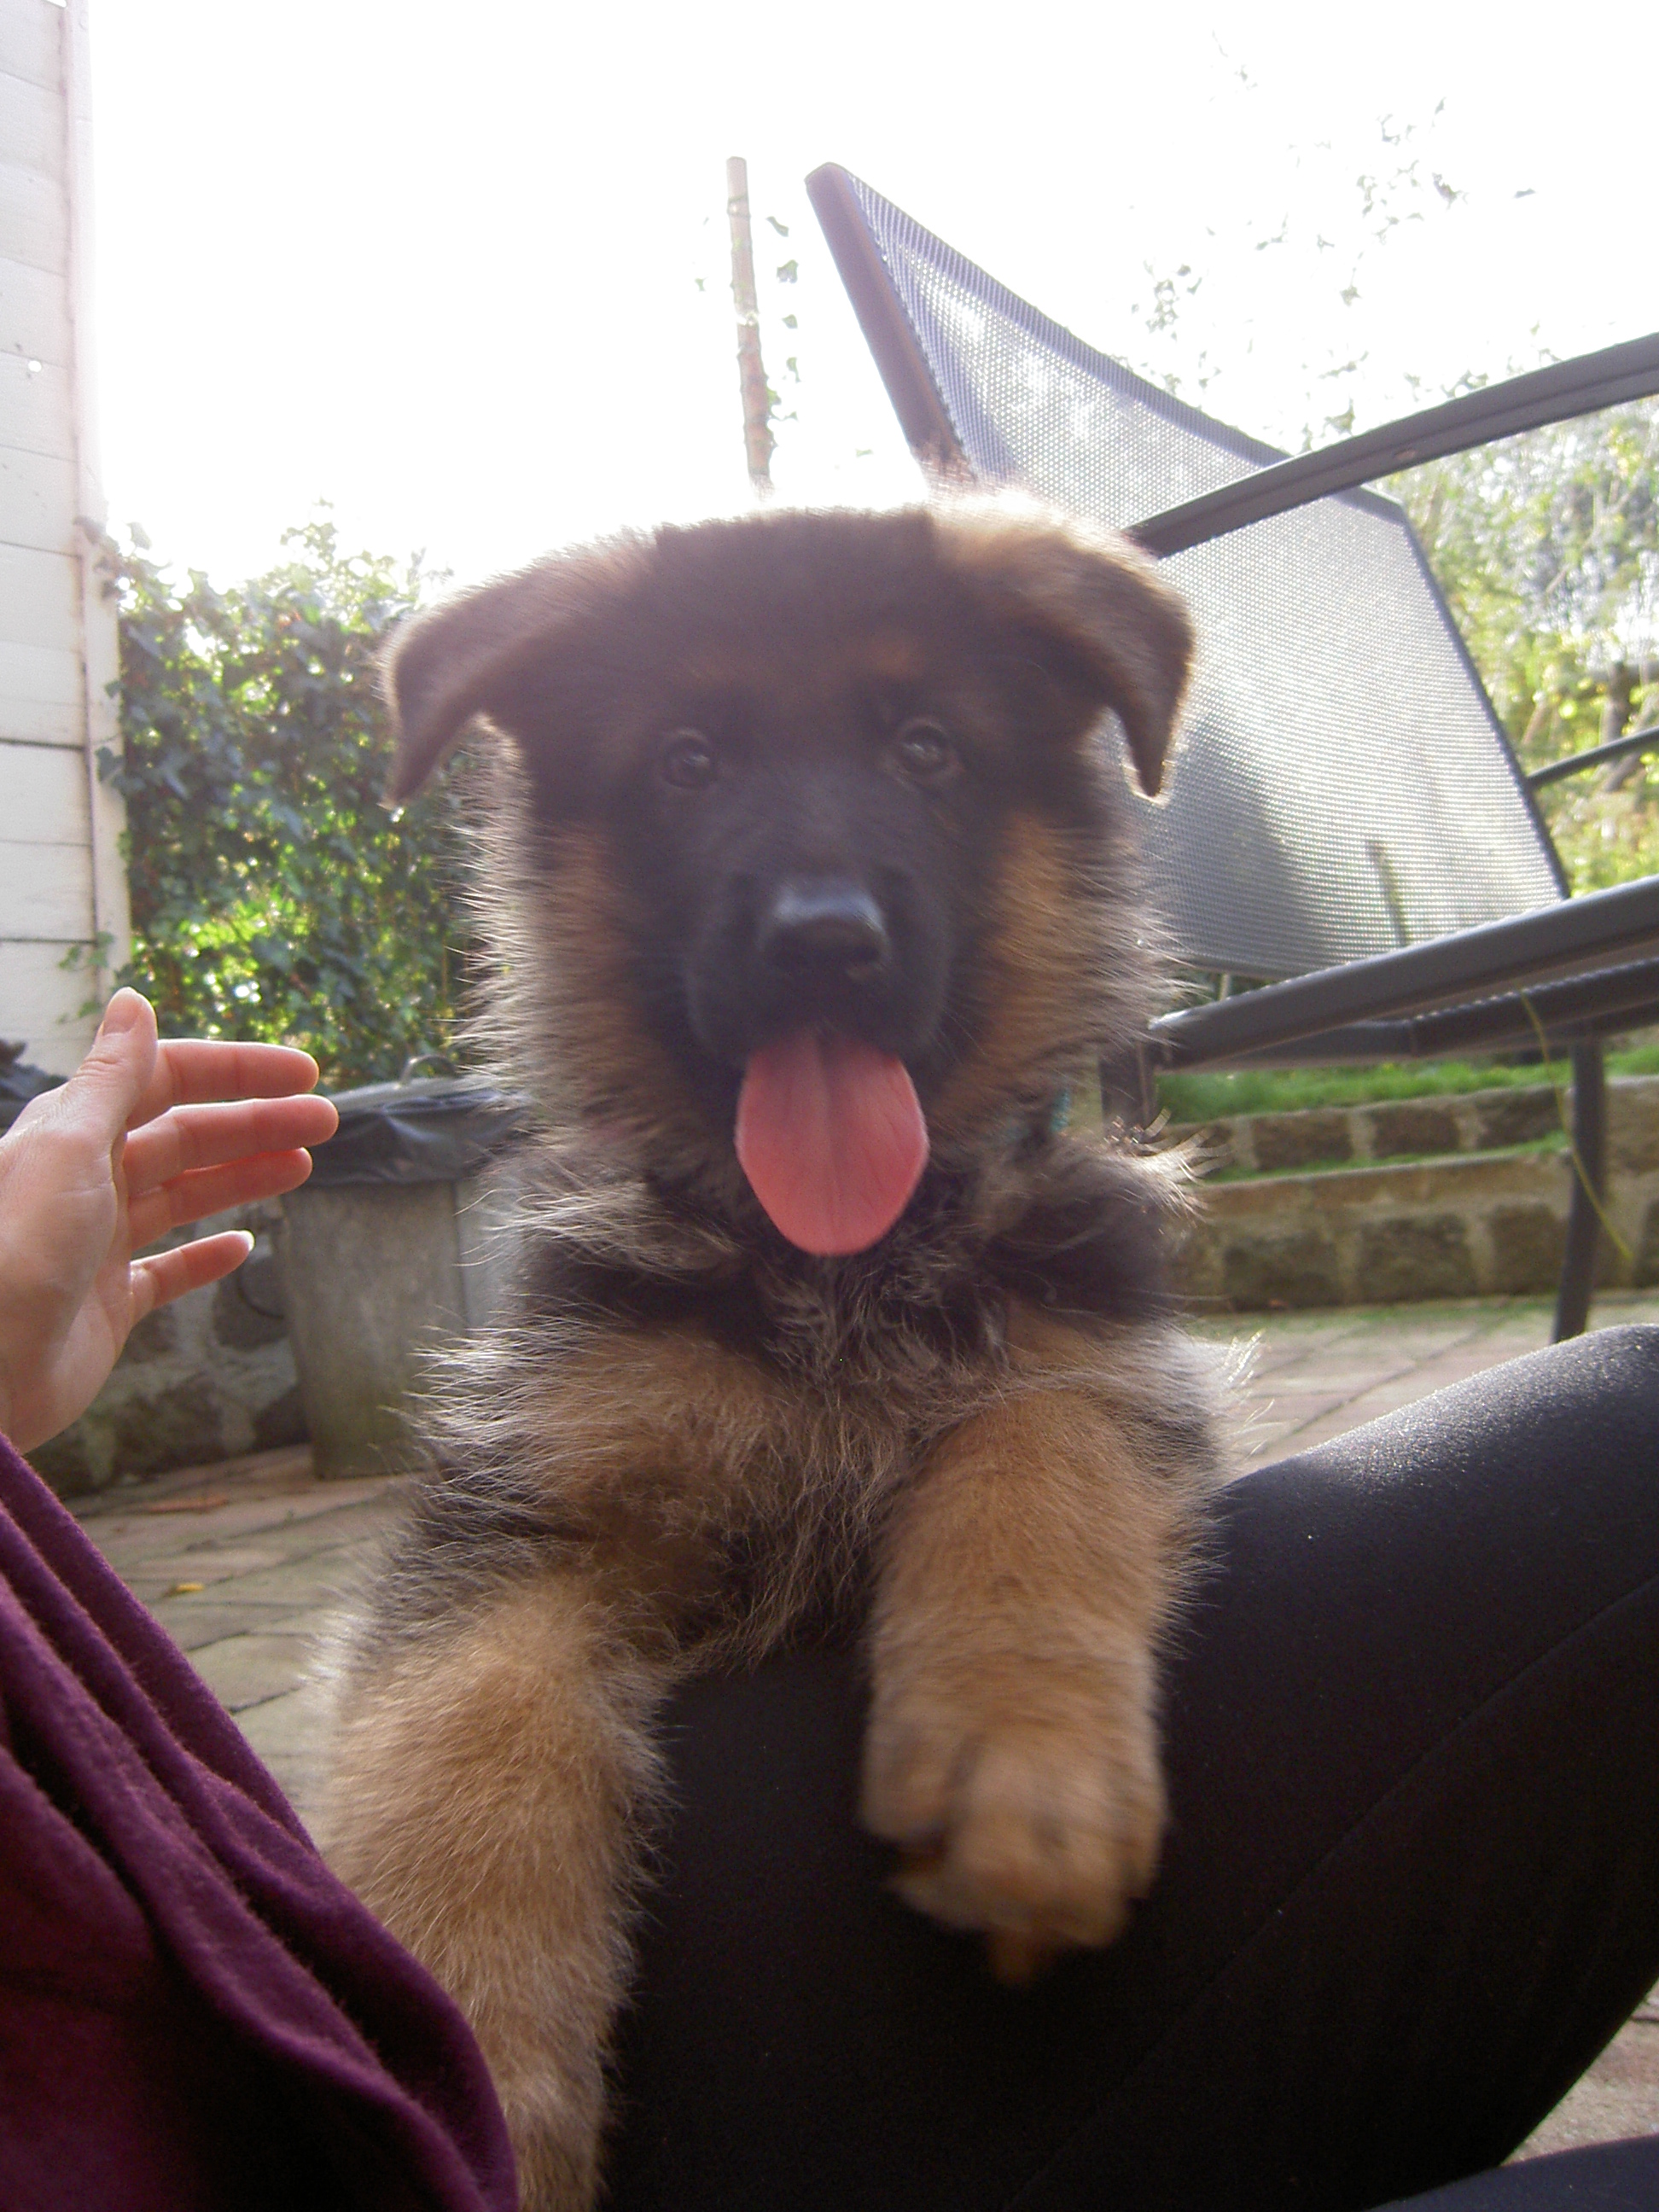
dog, vertebrate, dog breed, canidae, mammal, carnivore, puppy, snout, german shepherd dog, old german shepherd dog, sporting group, fawn, leonberger, herding dog